Clipper (programming language)

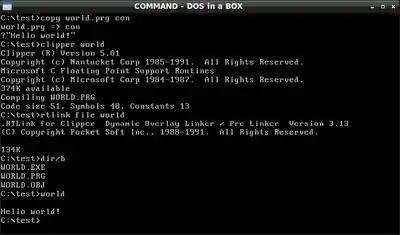
Compiling and running hello world program in clipper

From Nantucket Corporation; the "seasonal versions", billed as "dBase compilers":